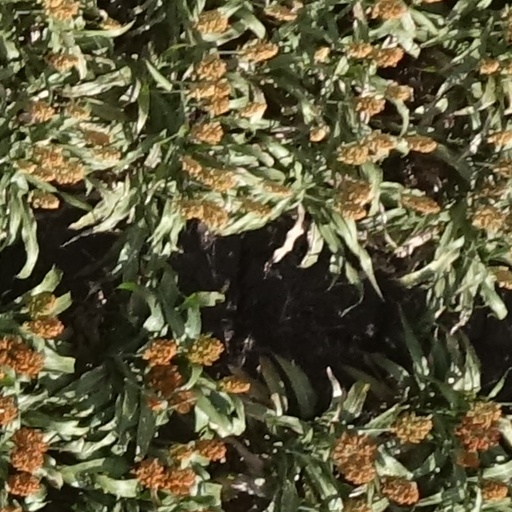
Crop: sorghum